Negative-index metamaterial

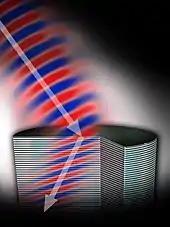
A negative-index metamaterial causes light to refract, or bend, differently than in more common positive-index materials such as glass lenses.

Negative-index metamaterial or negative-index material (NIM) is a metamaterial whose refractive index for an electromagnetic wave has a negative value over some frequency range.